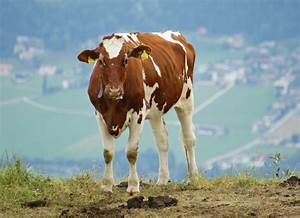
Label: mucca